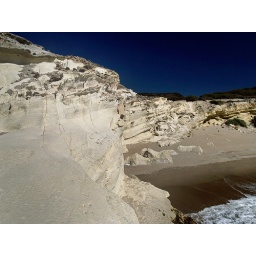
sandy rocks near triades beach west coast milos island